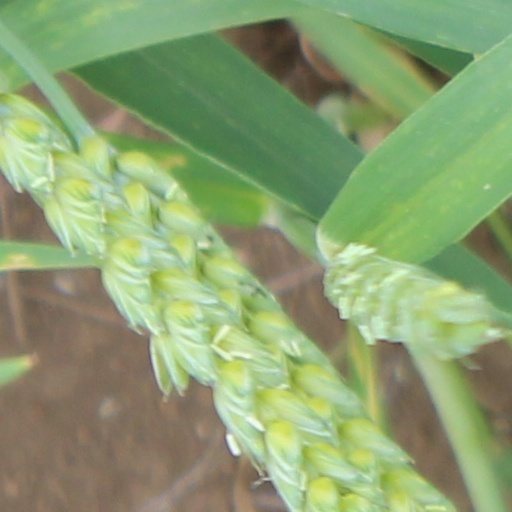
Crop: wheat